Emil Krafth

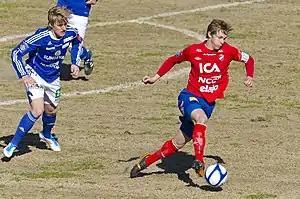
Krafth dribbling the ball while playing for Östers IF in 2011.

Krafth earned a move to Allsvenskan side Helsingborgs IF on 10 January 2012. Upon joining the club, he was given number fifteen shirt.